Manial Palace and Museum

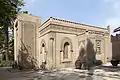
Mosque

The ownership of the land where the Manial Palace stands changed hands several times, passing through various members of the royal family and prominent foreign figures in Egypt. Initially, the land belonged to Prince Mustafa Fadl Pasha and Prince Ahmed Rifaat Pasha, before being transferred to Khedive Ismail. It then came under the ownership of Mr. Louis Marie Joseph and later Duke Edmond. In 1888, Duke Edmond ceded the land to a French resident in Egypt, Jean Claude Arshid. In 1902, Prince Mohamed Ali purchased the property and began construction on the palace in 1901.